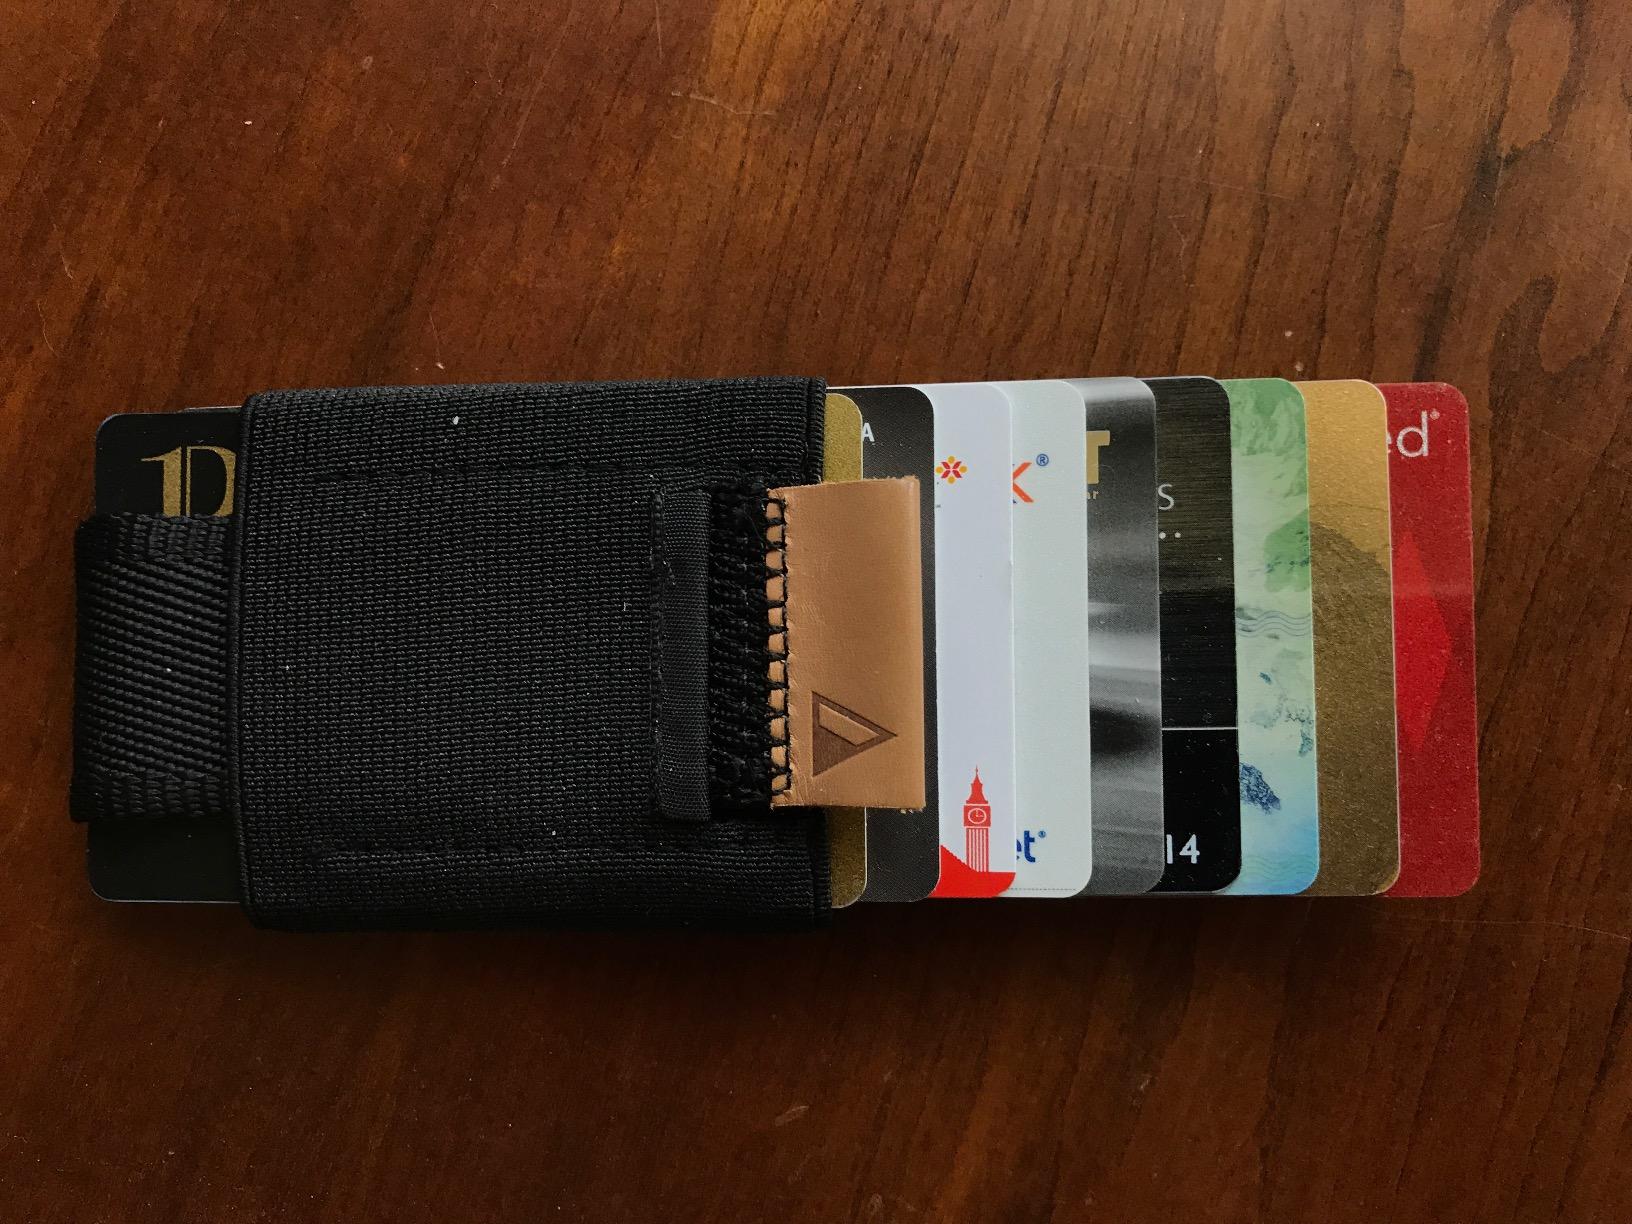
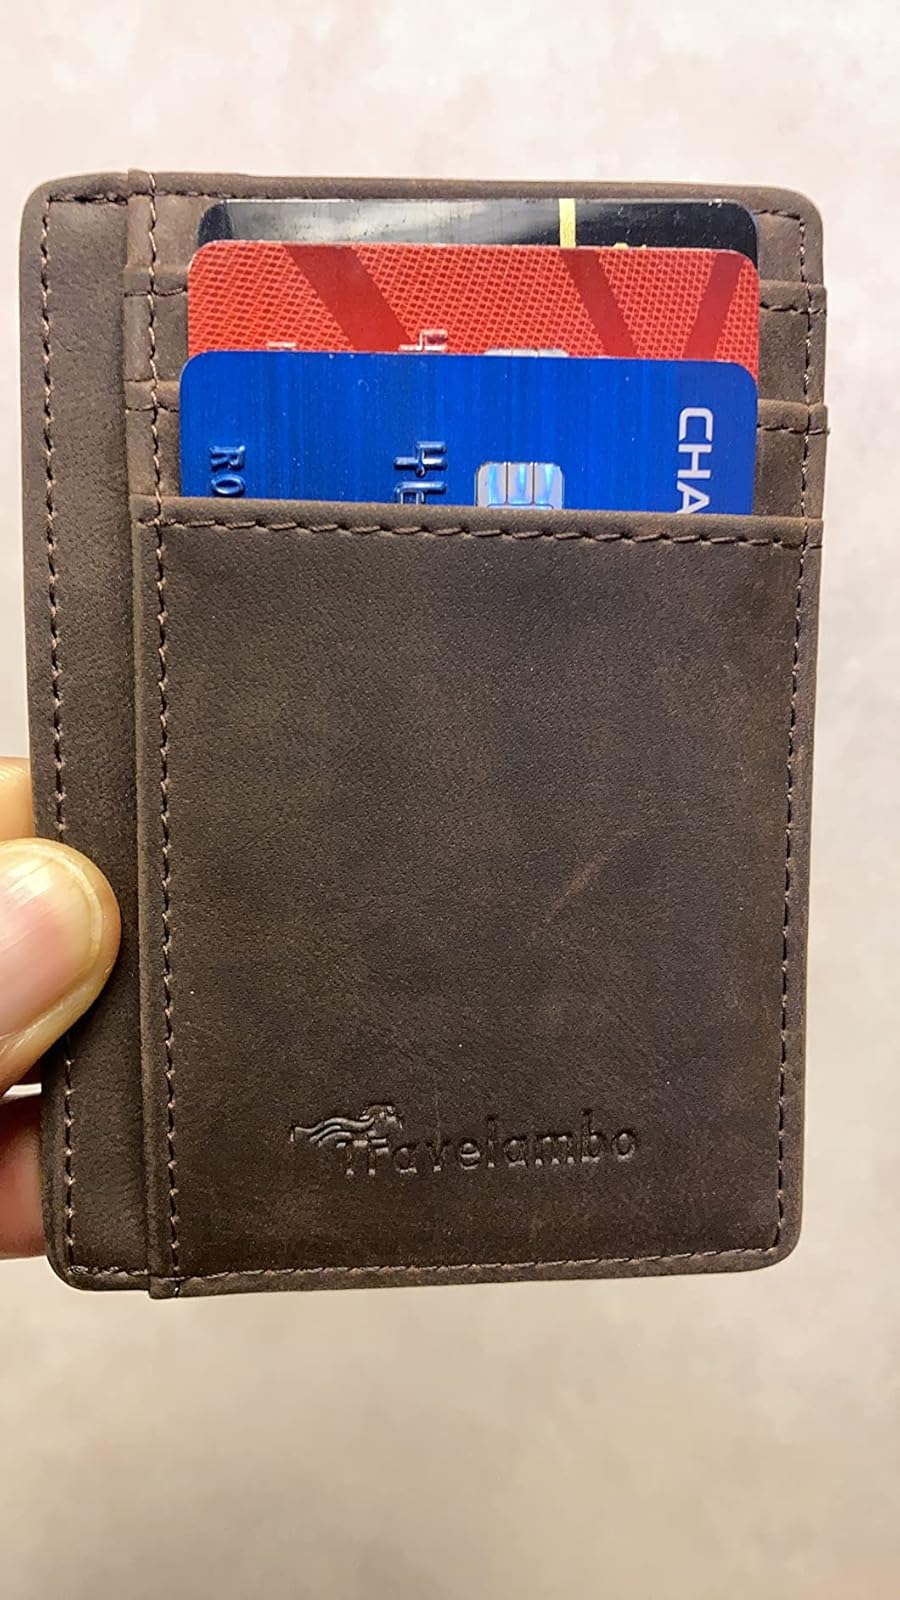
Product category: accessories_wallet
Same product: no